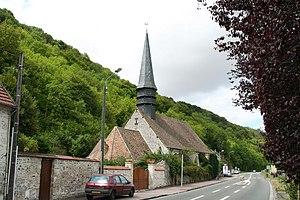
Église de jeufosse, Yvelines (France)
Cet article recense les monuments historiques du nord des Yvelines, en France.
Jeufosse est une ancienne commune française située dans le département des Yvelines en région Île-de-France, devenue le 1ᵉʳ janvier 2019 une commune déléguée au sein de la commune nouvelle de Notre-Dame-de-la-Mer.